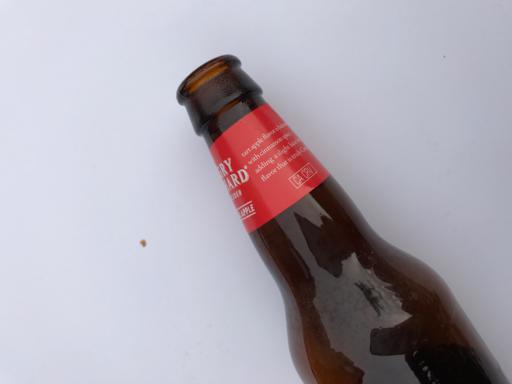
Waste category: glass